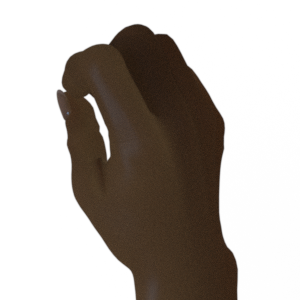
Label: rock